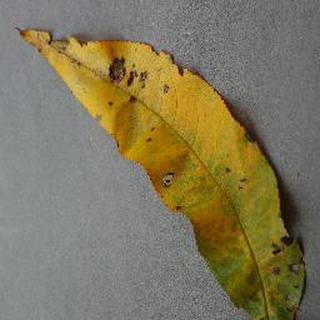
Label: peach_bacterial_spot